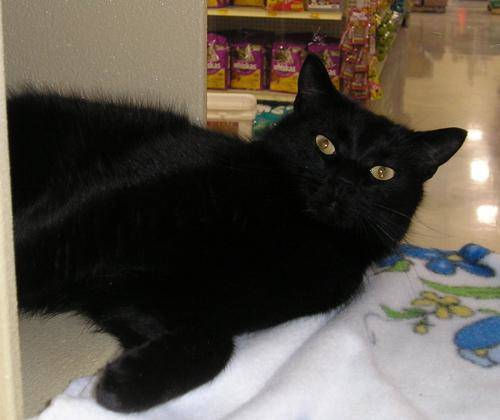
Label: cat